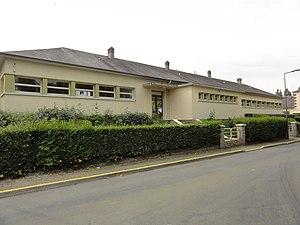
Chérancé (Sarthe) écoles
Chérancé est une commune française, située dans le département de la Sarthe en région Pays de la Loire, peuplée de 360 habitants.